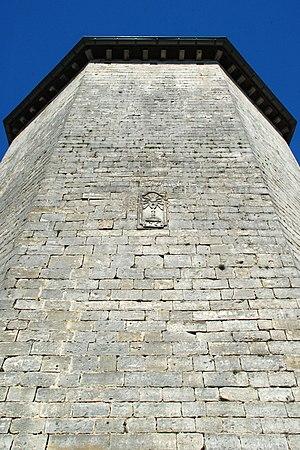
Belgique - Brabant wallon - Jodoigne - Saint-Remy-Geest - Église Saint-Remy
L'église Saint-Remy est une église de style classique située à Saint-Remy-Geest, village de la commune belge de Jodoigne, en province du Brabant wallon.